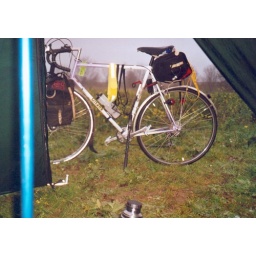
i parked the bike right by the door